Odette Abadi

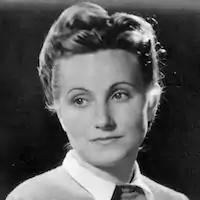

Odette Abadi ("née" Rosenstock; 24 August 1914 – 29 July 1999) was a French physician, and member of the Resistance during World War II. She was a co-founder of the ("Marcel Network") which saved more than 500 Jewish children from death during The Holocaust. Although she was arrested and tortured by the Gestapo, she refused to divulge the locations of the hidden Jewish children and was sent to two concentration camps. After Bergen-Belsen concentration camp was liberated in 1945, Abadi continued her profession as a doctor, with a focus on tuberculosis.